2017 Pan American Men's Club Handball Championship

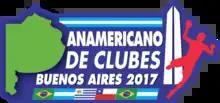

The 2017 Pan American Men's Club Handball Championship the X edition of this tournament took place in Villa Ballester, Buenos Aires, Argentina from 24 to 28 May 2017. It acts as a qualifying tournament for the 2017 IHF Super Globe.